Question: Please indicate a possible affordance area of hold_frisbee that can be used for holding
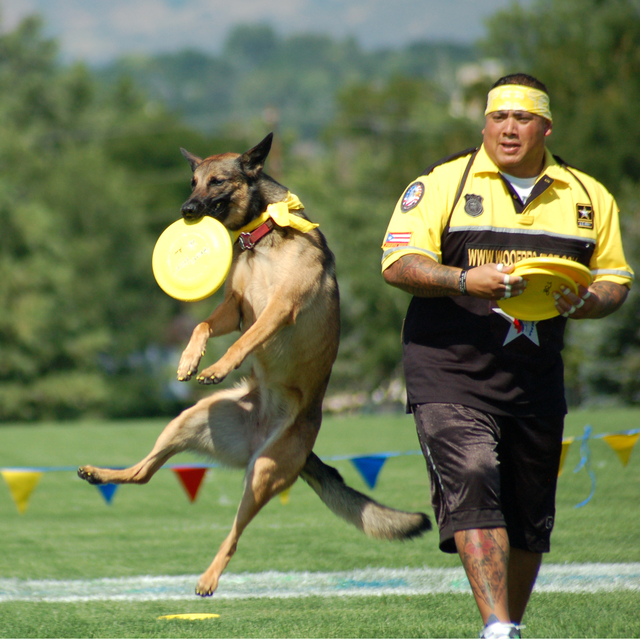
Answer: [142.5, 215.5, 233.5, 304.5]